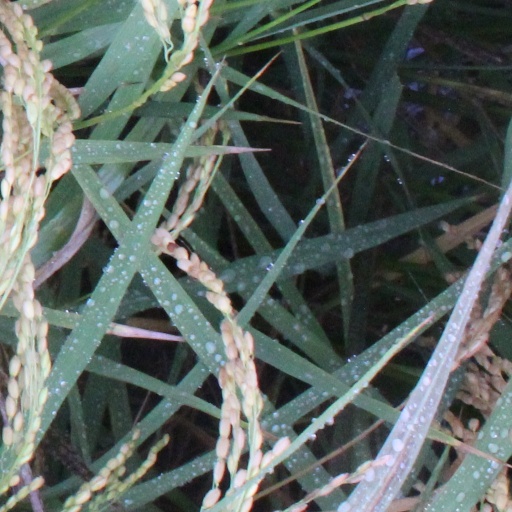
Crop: rice